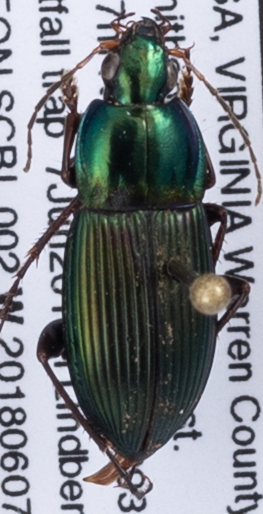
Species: Poecilus lucublandus
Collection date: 2018-06-07
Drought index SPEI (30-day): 2.09
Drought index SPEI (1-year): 0.24
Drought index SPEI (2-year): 0.8